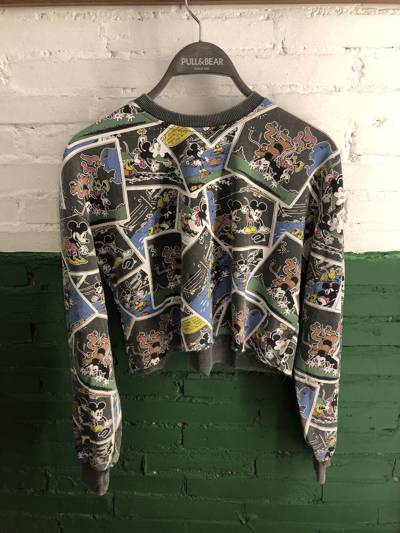
Waste category: clothes